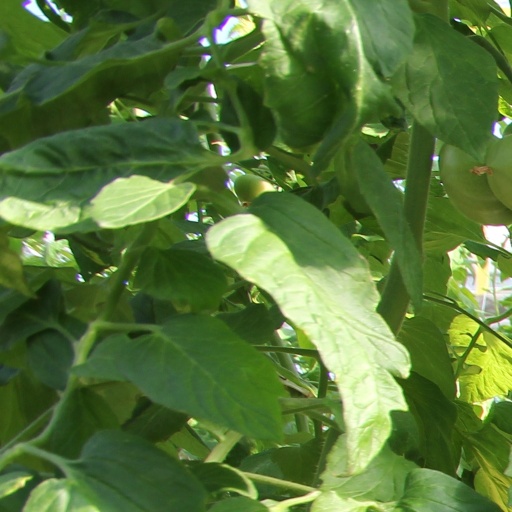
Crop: tomato